Tres Tinkle

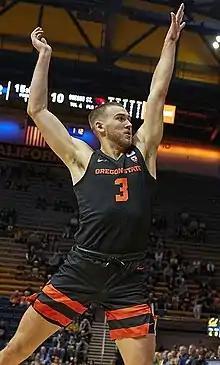
Tinkle with Oregon State in 2020

Tres Anthony Tinkle (born June 3, 1996) is an American professional basketball player for Trabzonspor of the Basketbol Süper Ligi (BSL). He played college basketball for the Oregon State Beavers.